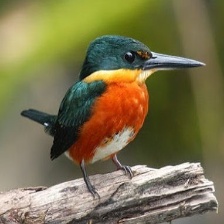
Species: PYGMY KINGFISHER
Scientific name: ISPIDINA PICTA